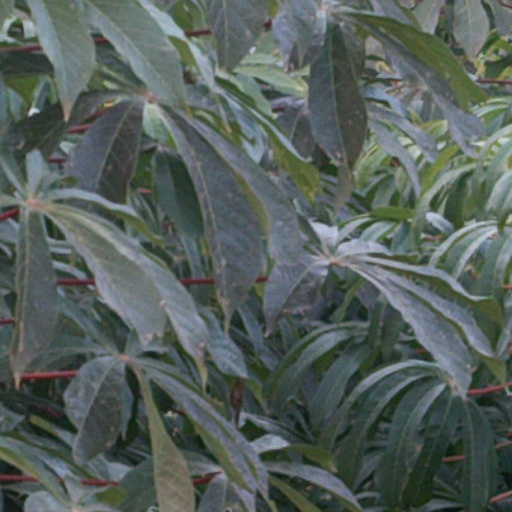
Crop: cassava